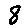
Label: 8